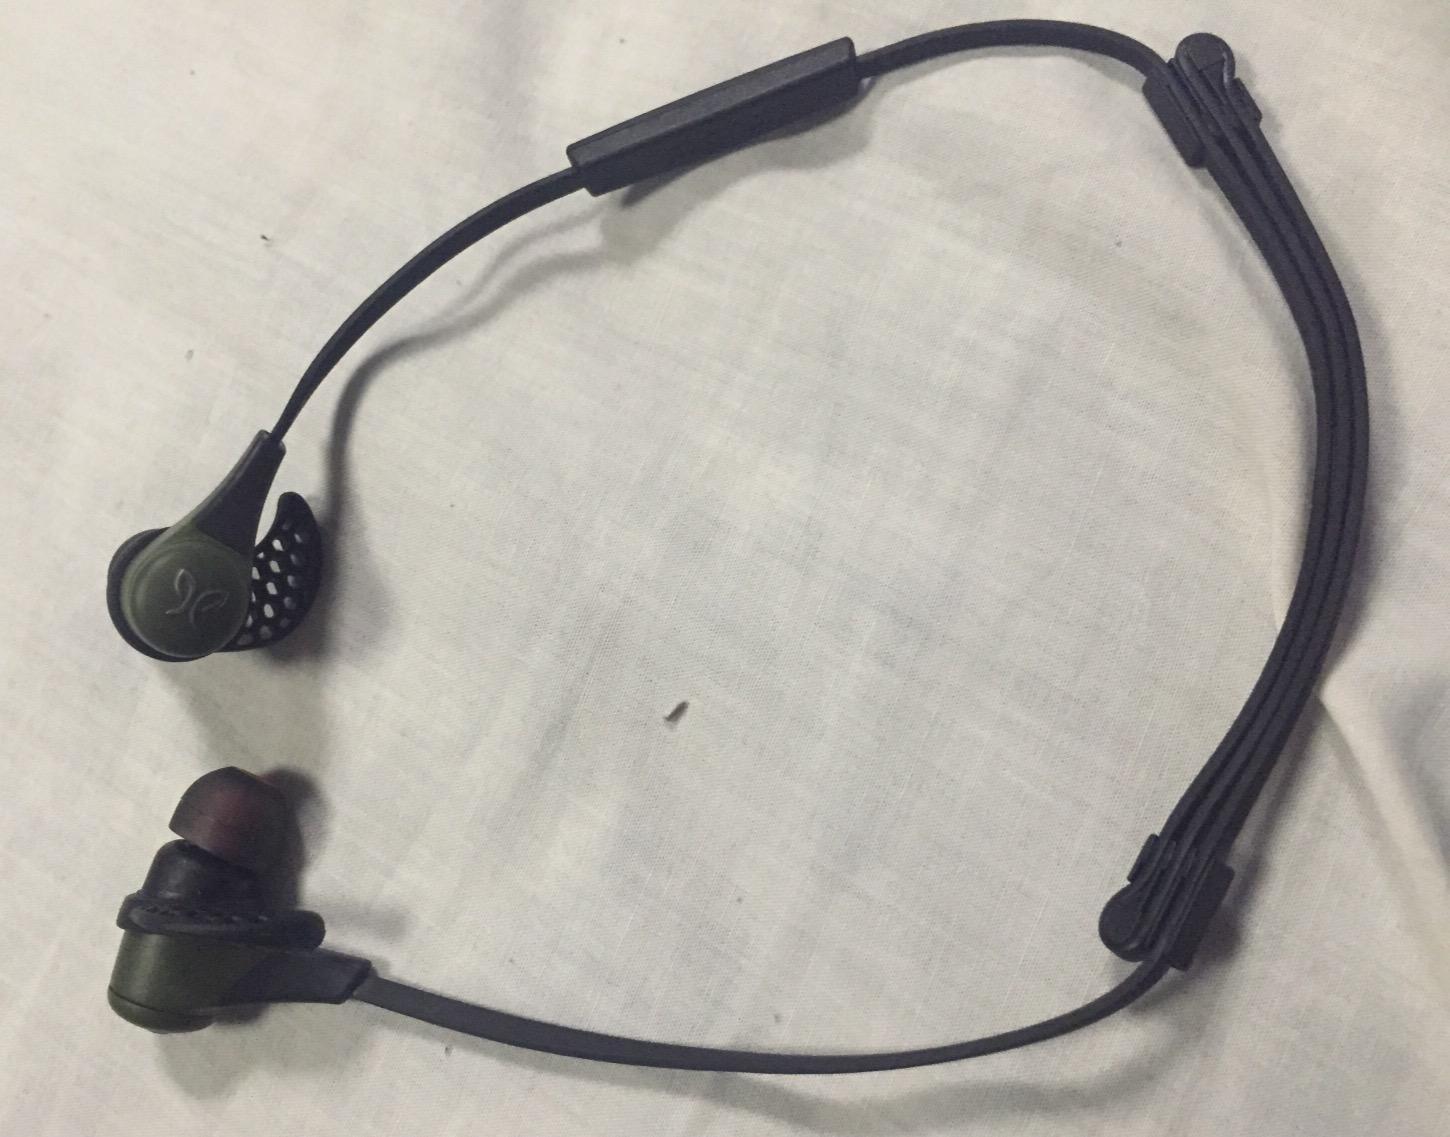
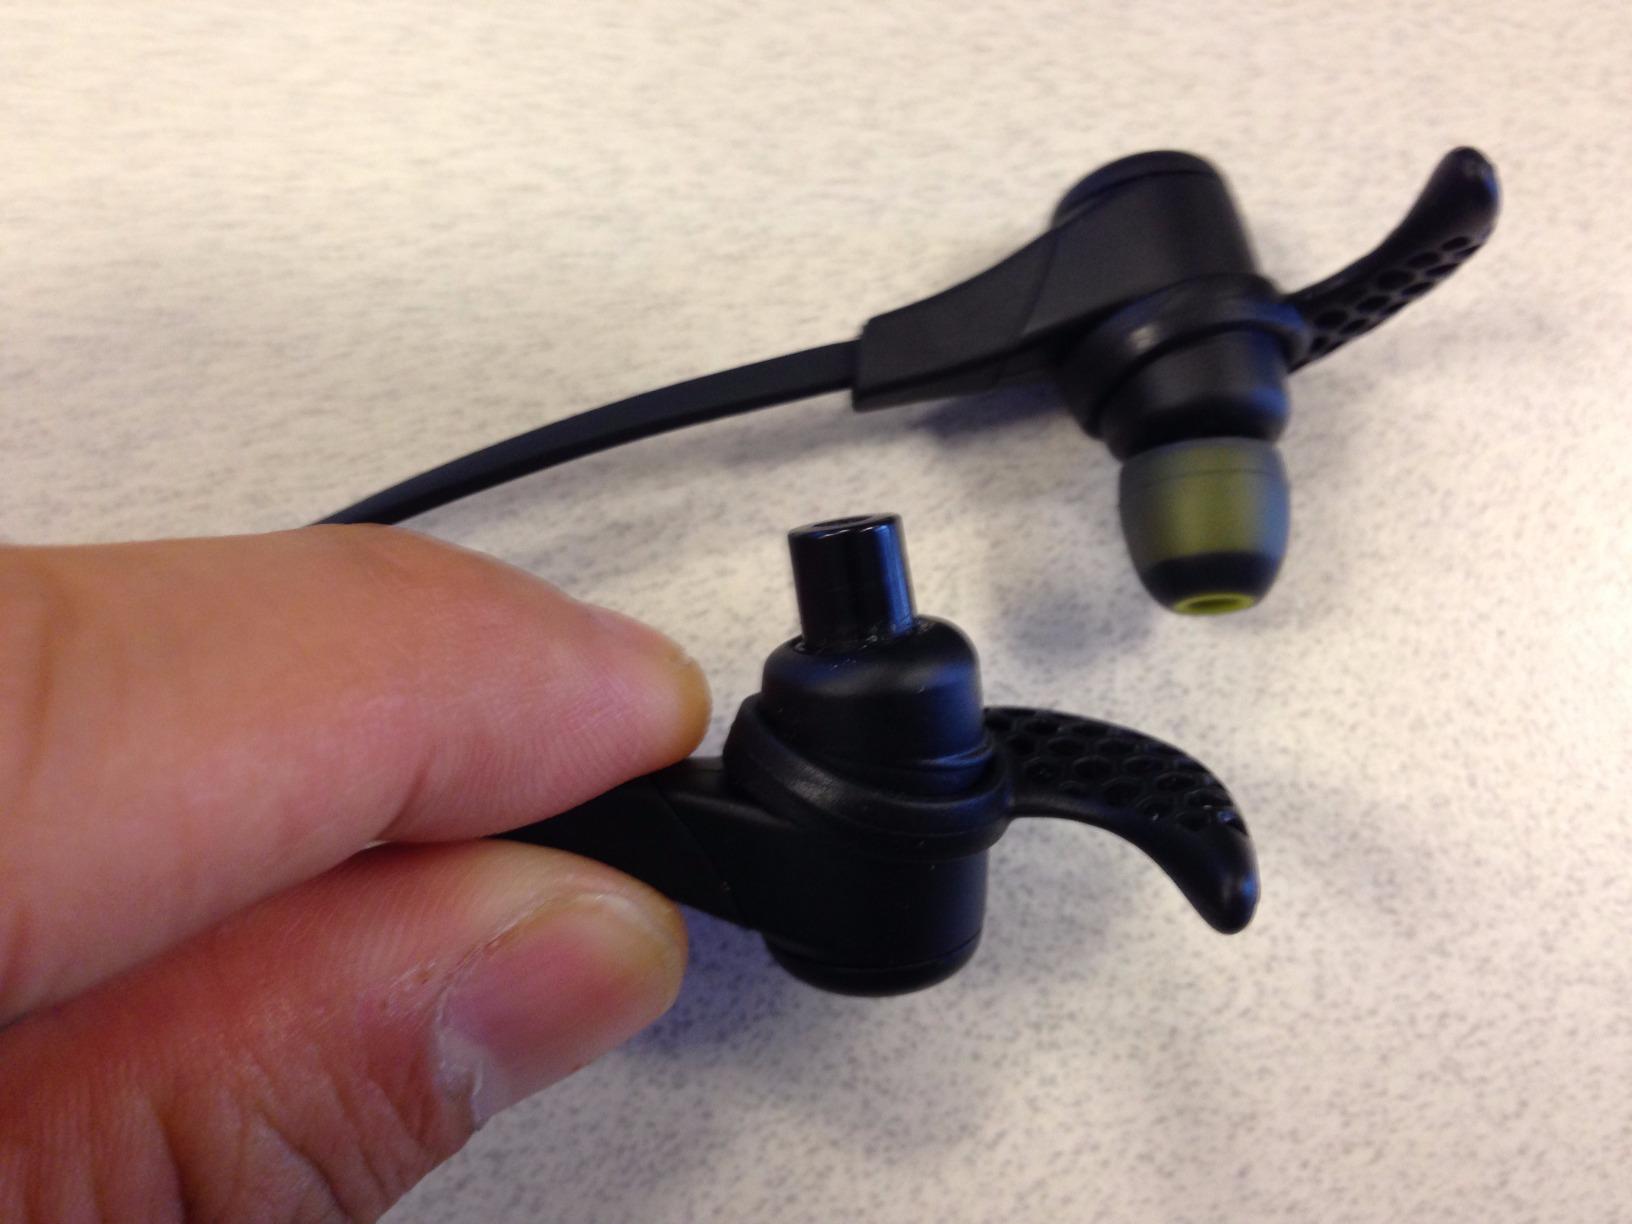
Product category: headphones
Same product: yes